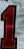
Number: 1